National colours of New Zealand

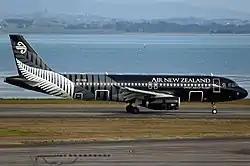
An Air New Zealand Airbus A320 painted black in a sponsorship agreement with the New Zealand national rugby union team ("All Blacks") in 2011, with the slogan "Crazy about rugby"

In August 2012, Air New Zealand introduced its new livery, changing its corporate colours from teal to black, changing its typeface, but retaining the iconic Koru symbol. The first plane to be repainted, an ATR 72–600, was painted almost entirely in black. An Airbus A320, to be delivered in June 2013, will be the first plane to feature white body and black tail livery.